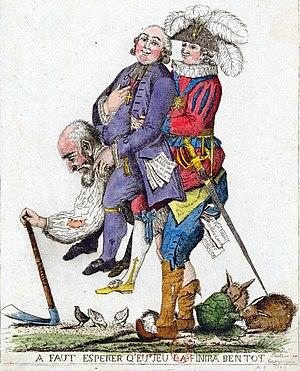
""A faut esperer q'eu.s jeu la finira bentot"" Le Tiers-État portant le Clergé et la Noblesse sur son dos."
L'expression « société d'Ancien Régime » désigne dans cet article le mode d'organisation sociale qui a prévalu dans le royaume de France de la fin du XVIᵉ siècle à la fin du XVIIIᵉ siècle. L'Ancien Régime est en effet le nom donné au régime politique de l'histoire de France qui prévalait durant les deux siècles antérieurs à la Révolution française. Alexis de Tocqueville contribue à fixer le terme dans son ouvrage L'Ancien Régime et la Révolution. La plupart des historiens du XIXᵉ siècle font aussi débuter cette période avec l'accession au trône de France d'Henri IV en 1589, qui initie le règne de la branche de Bourbon.